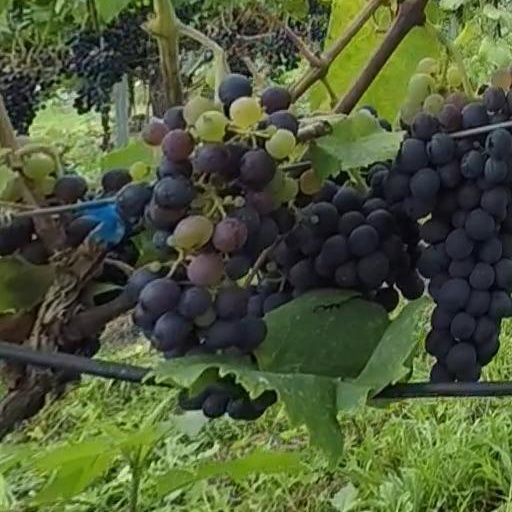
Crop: grape